Paresh Narayan

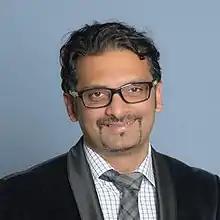
Narayan in 2016

Paresh Kumar Narayan (born 18 February 1977), is a Fijian-Australian academic of Fiji Indian origin. He was Australia's youngest Professor of Finance, and is now at Monash University.